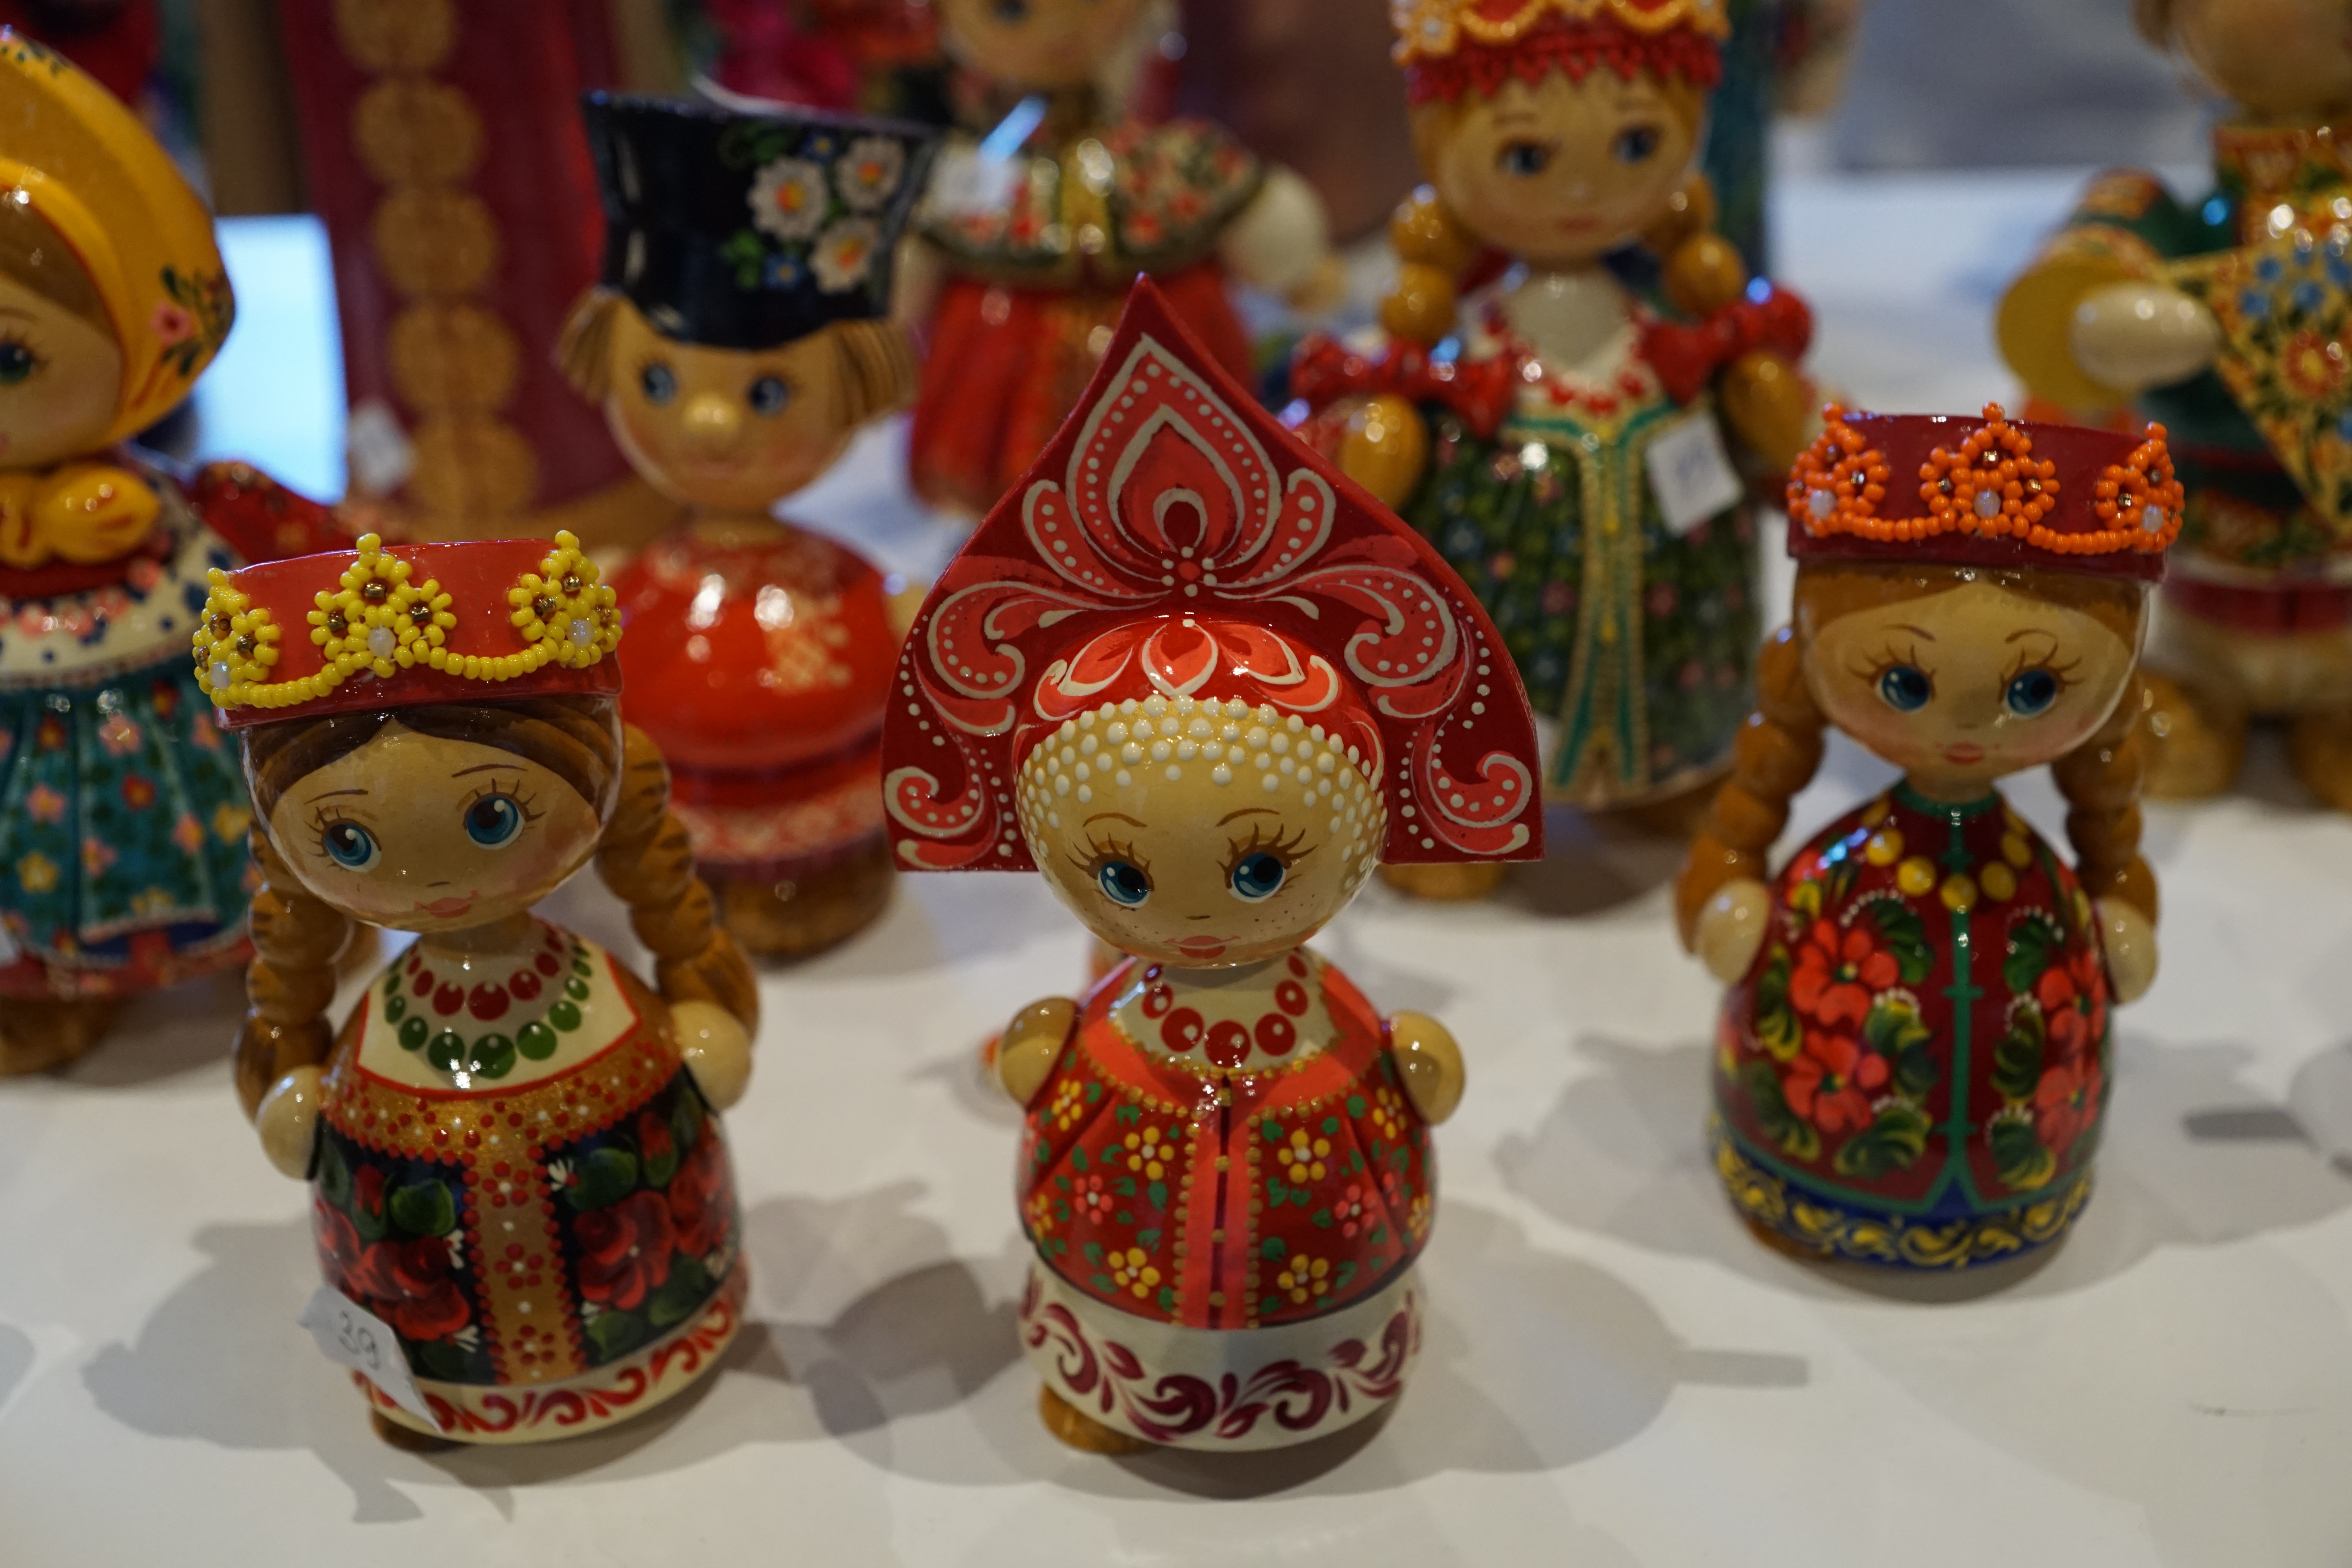
food, christmas, toy, expo, exhibit, russia, folklore, tinker, mamushka